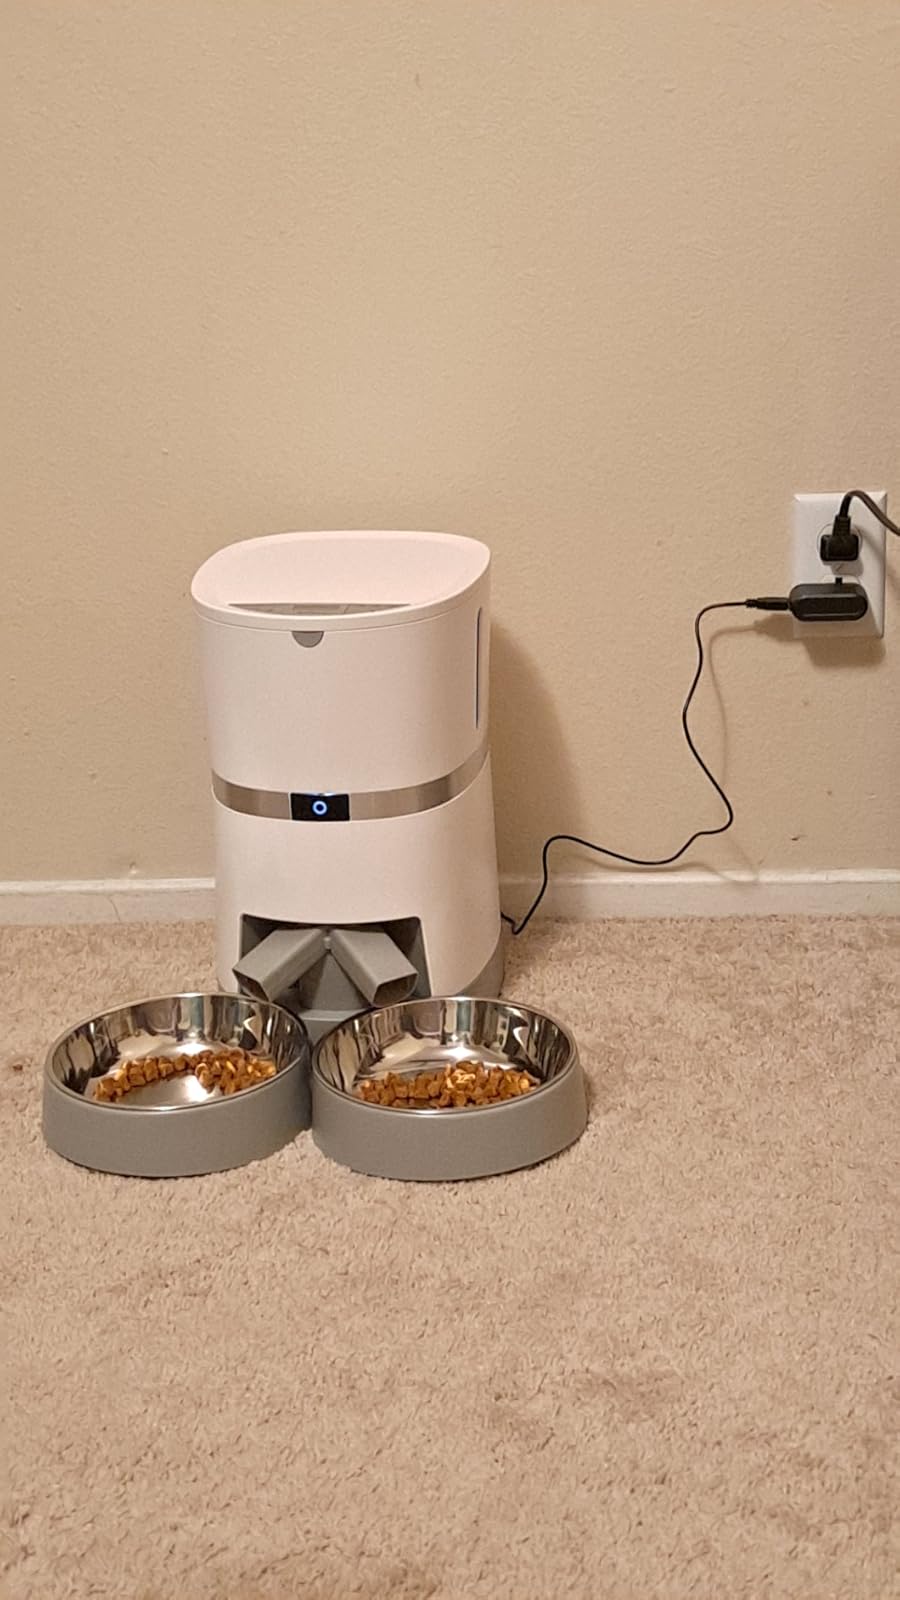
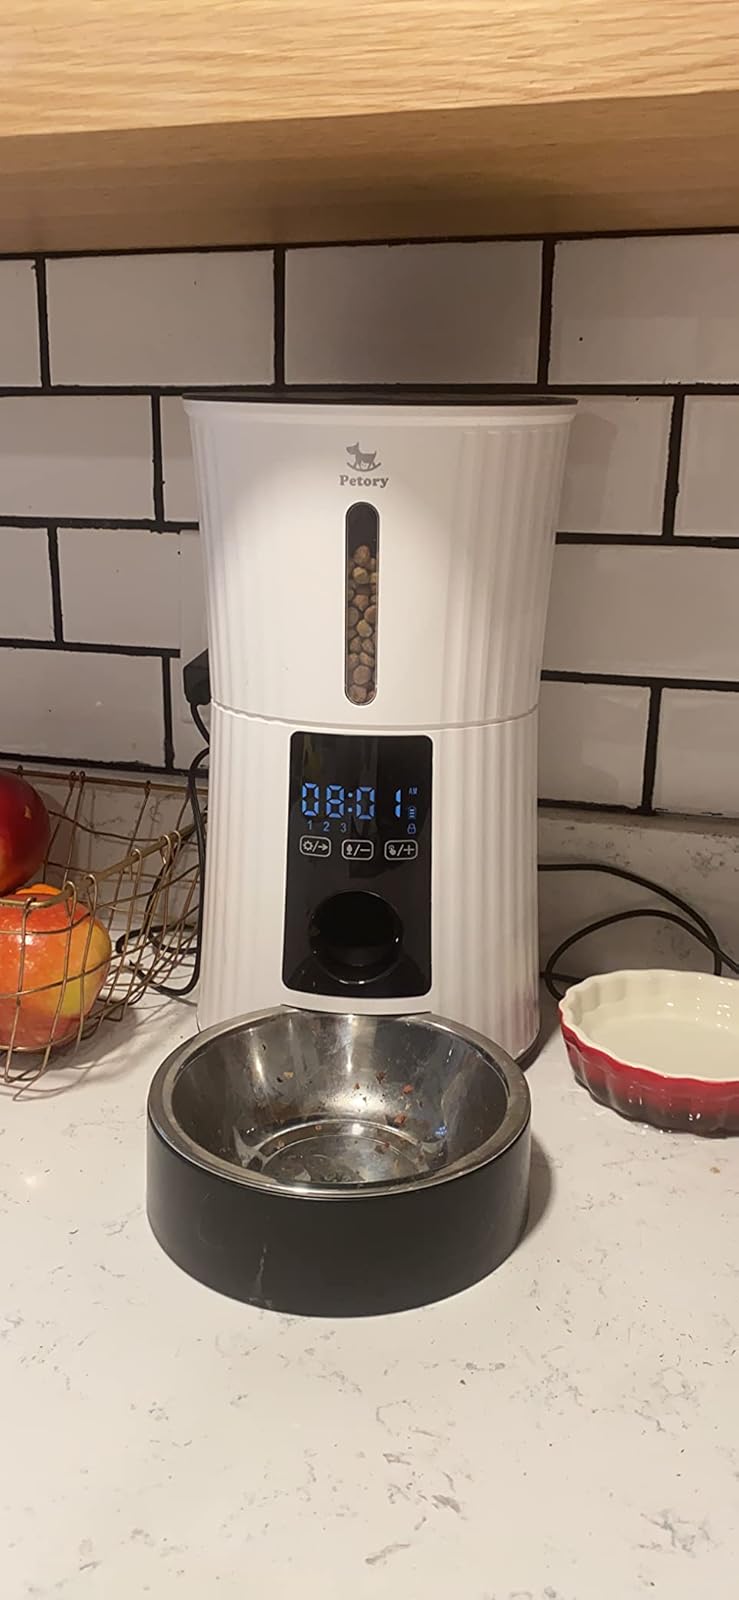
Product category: items_feeder
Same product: no